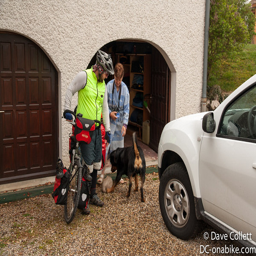
trying to pose for a photo with the dog